National Archives of Zimbabwe

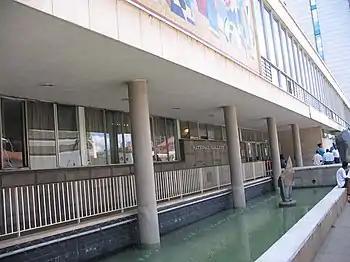
The entrance to the National Gallery of Zimbabwe

The National Archives of Zimbabwe are the national archives of Zimbabwe. They are located in Harare.